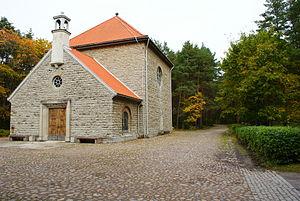
Le cimetière boisé de Tallinn est un cimetière boisé situé dans l'arrondissement de Pirita à Tallinn en Estonie.
Kloostrimetsa est un quartier du district de Pirita à Tallinn en Estonie.